National September 11 Memorial & Museum

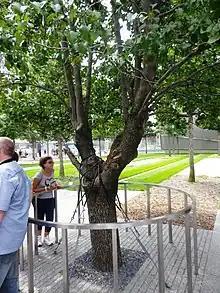
The Survivor Tree

A callery pear tree recovered from the rubble at the World Trade Center site in October 2001 was later called the "Survivor Tree". When the -tall tree was recovered, it was badly burned and had one living branch. The tree had been planted during the 1970s near buildings four and five, in the vicinity of Church Street. Then-Memorial president Joe Daniels described it as "a key element of the memorial plaza's landscape".